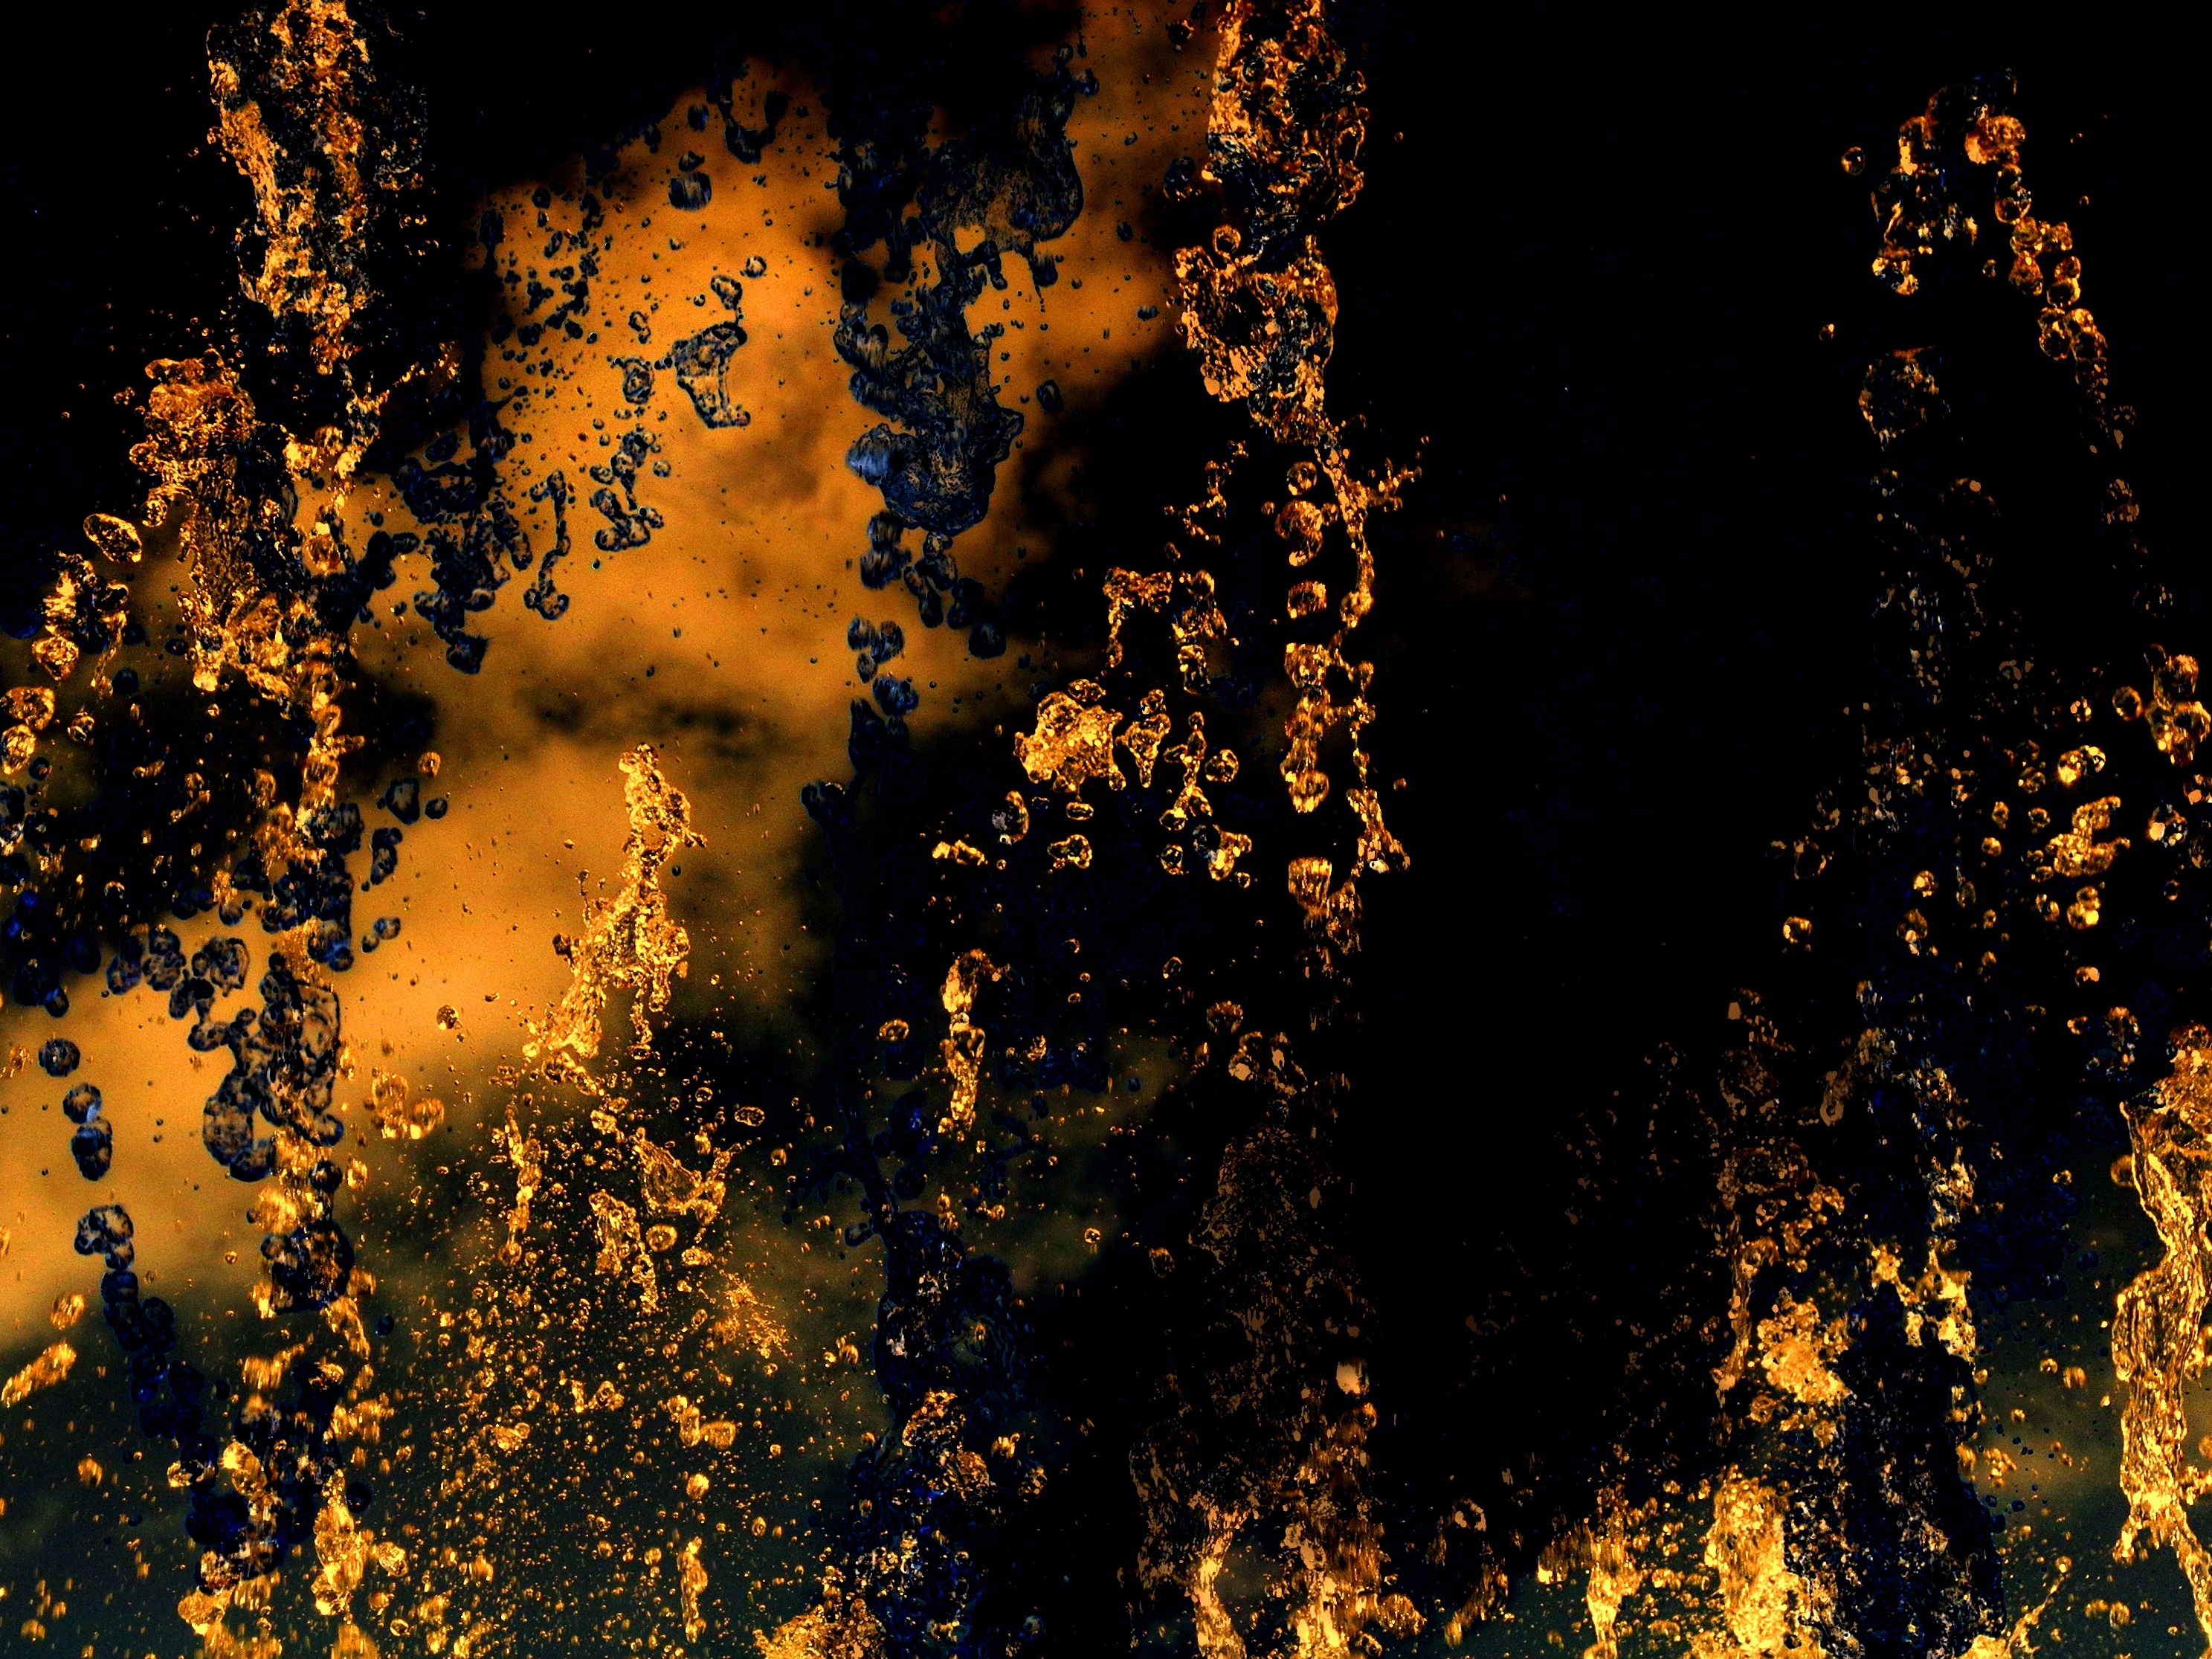
tree, water, liquid, light, sunset, night, sunlight, texture, flower, pool, evening, reflection, flowing, autumn, flame, glow, darkness, black, yellow, gold, fountain, a dark texture, the color orange, computer wallpaper